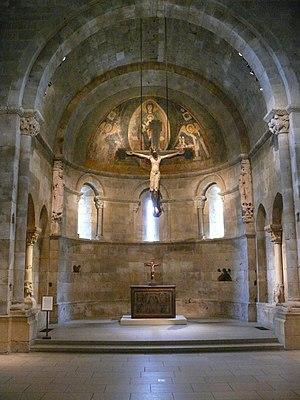
L'abside de Fuentidueña est une abside romane, datée de cerca 1175–1200, qui a été construite dans le cadre de l'église San Martín à Fuentidueña, province de Ségovie, Castille-et-León, en Espagne. On sait peu de choses sur la fondation de l'église, sa conception ou son histoire. On pense qu'elle a été construite alors que la ville était d'une importance stratégique pour les rois chrétiens du Castille dans leur défense contre les envahisseurs maures ; l'église est située sur une colline imposante au-dessous d'un château fort.